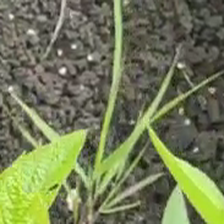
Weed species: Digitaria_SP_(Digitaria Sanguinalis )